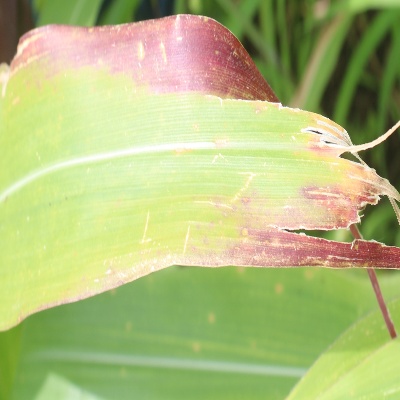
Crop: Maize
Condition: leaf blight